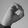
ASL letter: O